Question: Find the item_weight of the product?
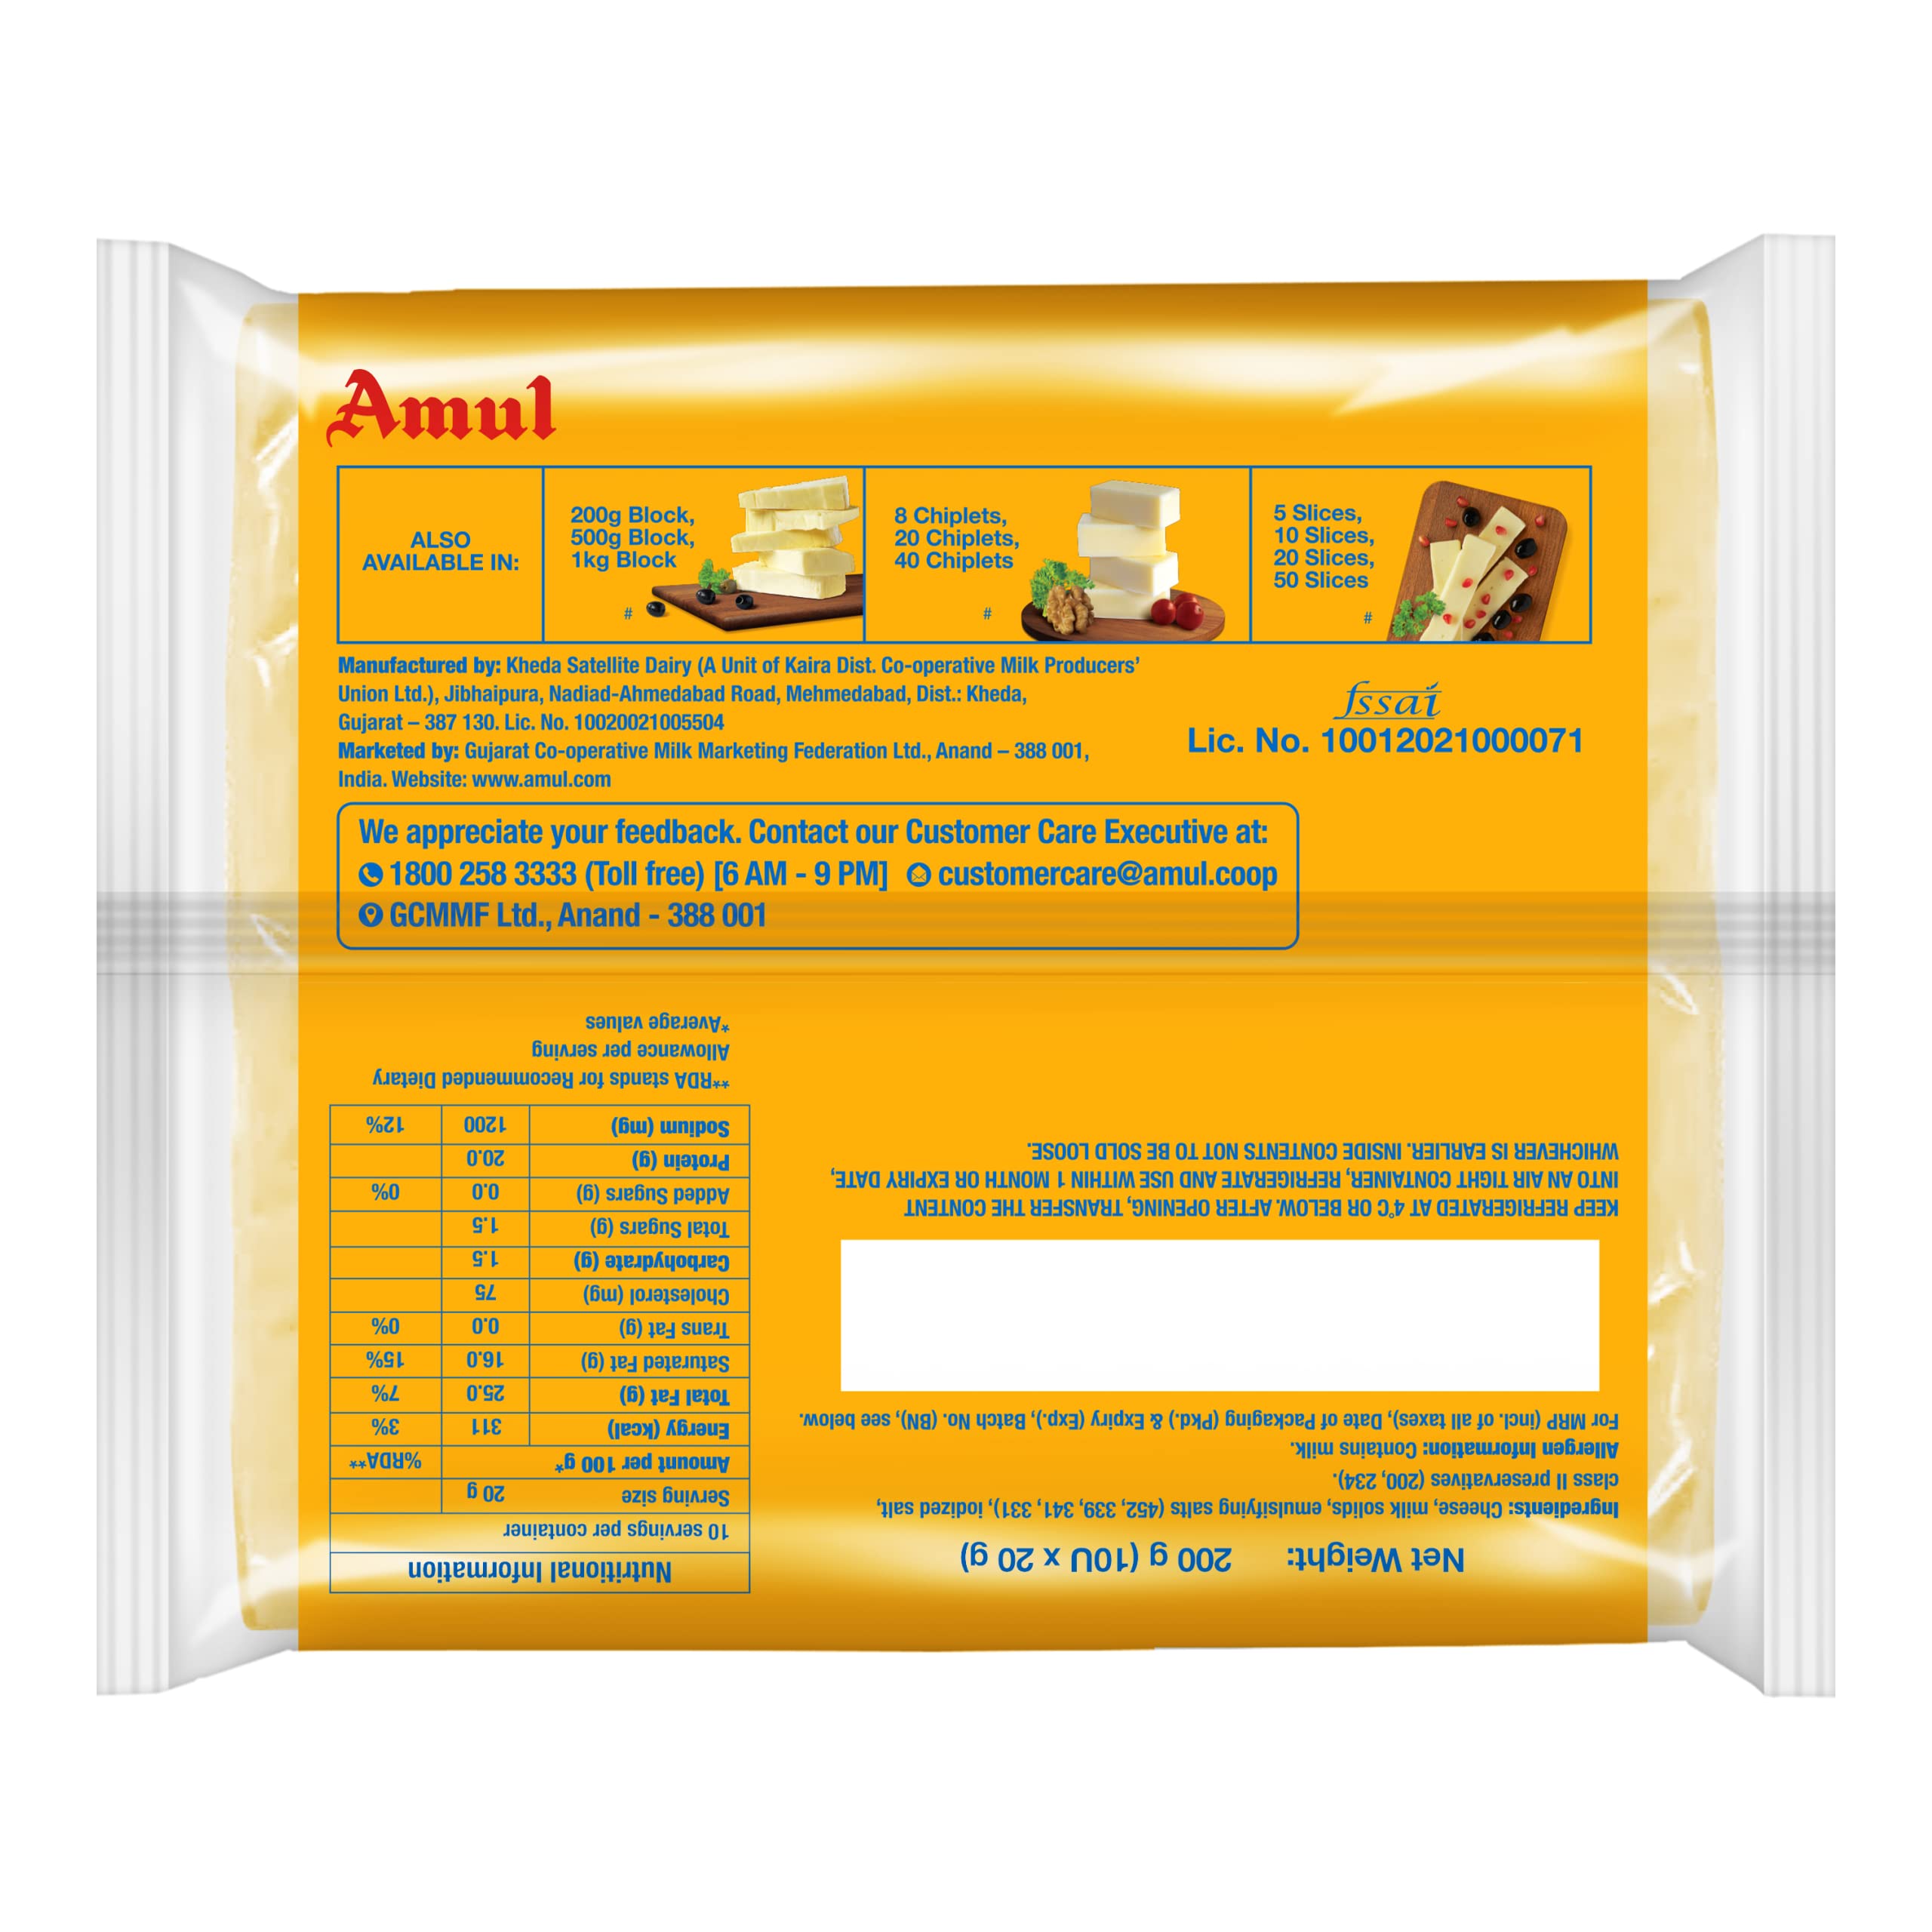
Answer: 200 gram